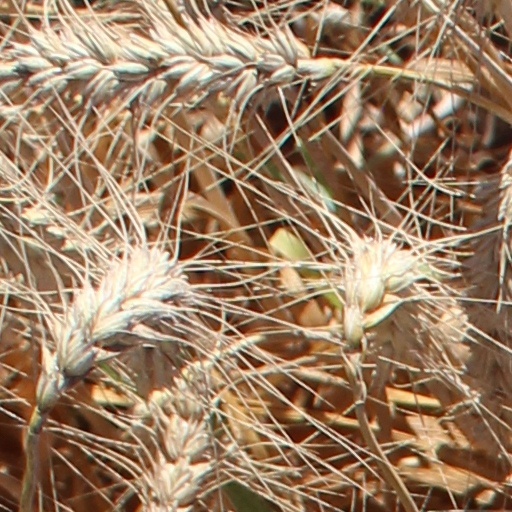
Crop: wheat